Uhl River

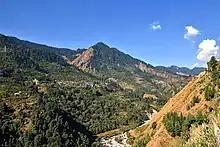
View up the Uhl, Jhajrar Mathi on right bank

The Uhl originates from a lake formed by the Thamsar Glacier in higher Dhauladhar range. The lake is very close to the Thamsar Pass, which lies on the trail to Bada Bhangal. From Thamsar, where it starts as a small mountain stream, Uhl reaches Palachak, a temporary settlement on the Uhl, where a tributary joins it from the right bank. It crosses Baragram and 18 km downstream at Barot, the Uhl is joined by the Lumba Dugh from the left bank. The Lumba Dugh also originates in the East of the Dhauladhar Range and flows past Luhardi village before meeting the Uhl.